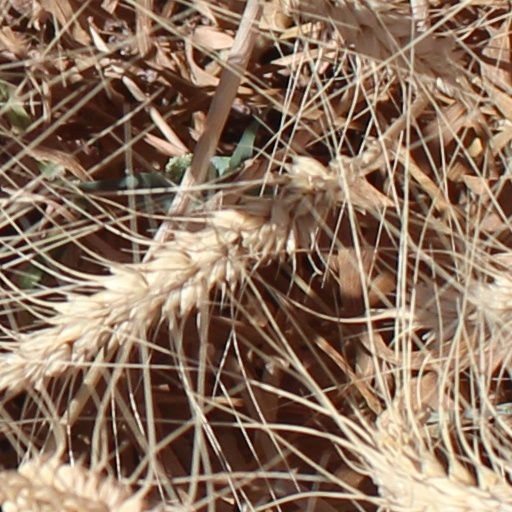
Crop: wheat